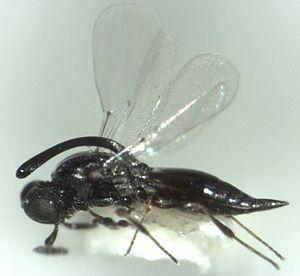
Cette page a pour objet de présenter un arbre phylogénétique des Hymenoptera, c'est-à-dire un cladogramme mettant en lumière les relations de parenté existant entre leurs différents groupes, telles que les dernières analyses reconnues les proposent. Ce n'est qu'une possibilité, et les principaux débats qui subsistent au sein de la communauté scientifique sont brièvement présentés ci-dessous, avant la bibliographie.
Les Platygastrinae sont une sous-famille d'insectes hyménoptères de la famille des Platygastridae.